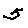
Label: 5